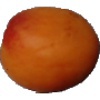
Label: apricot